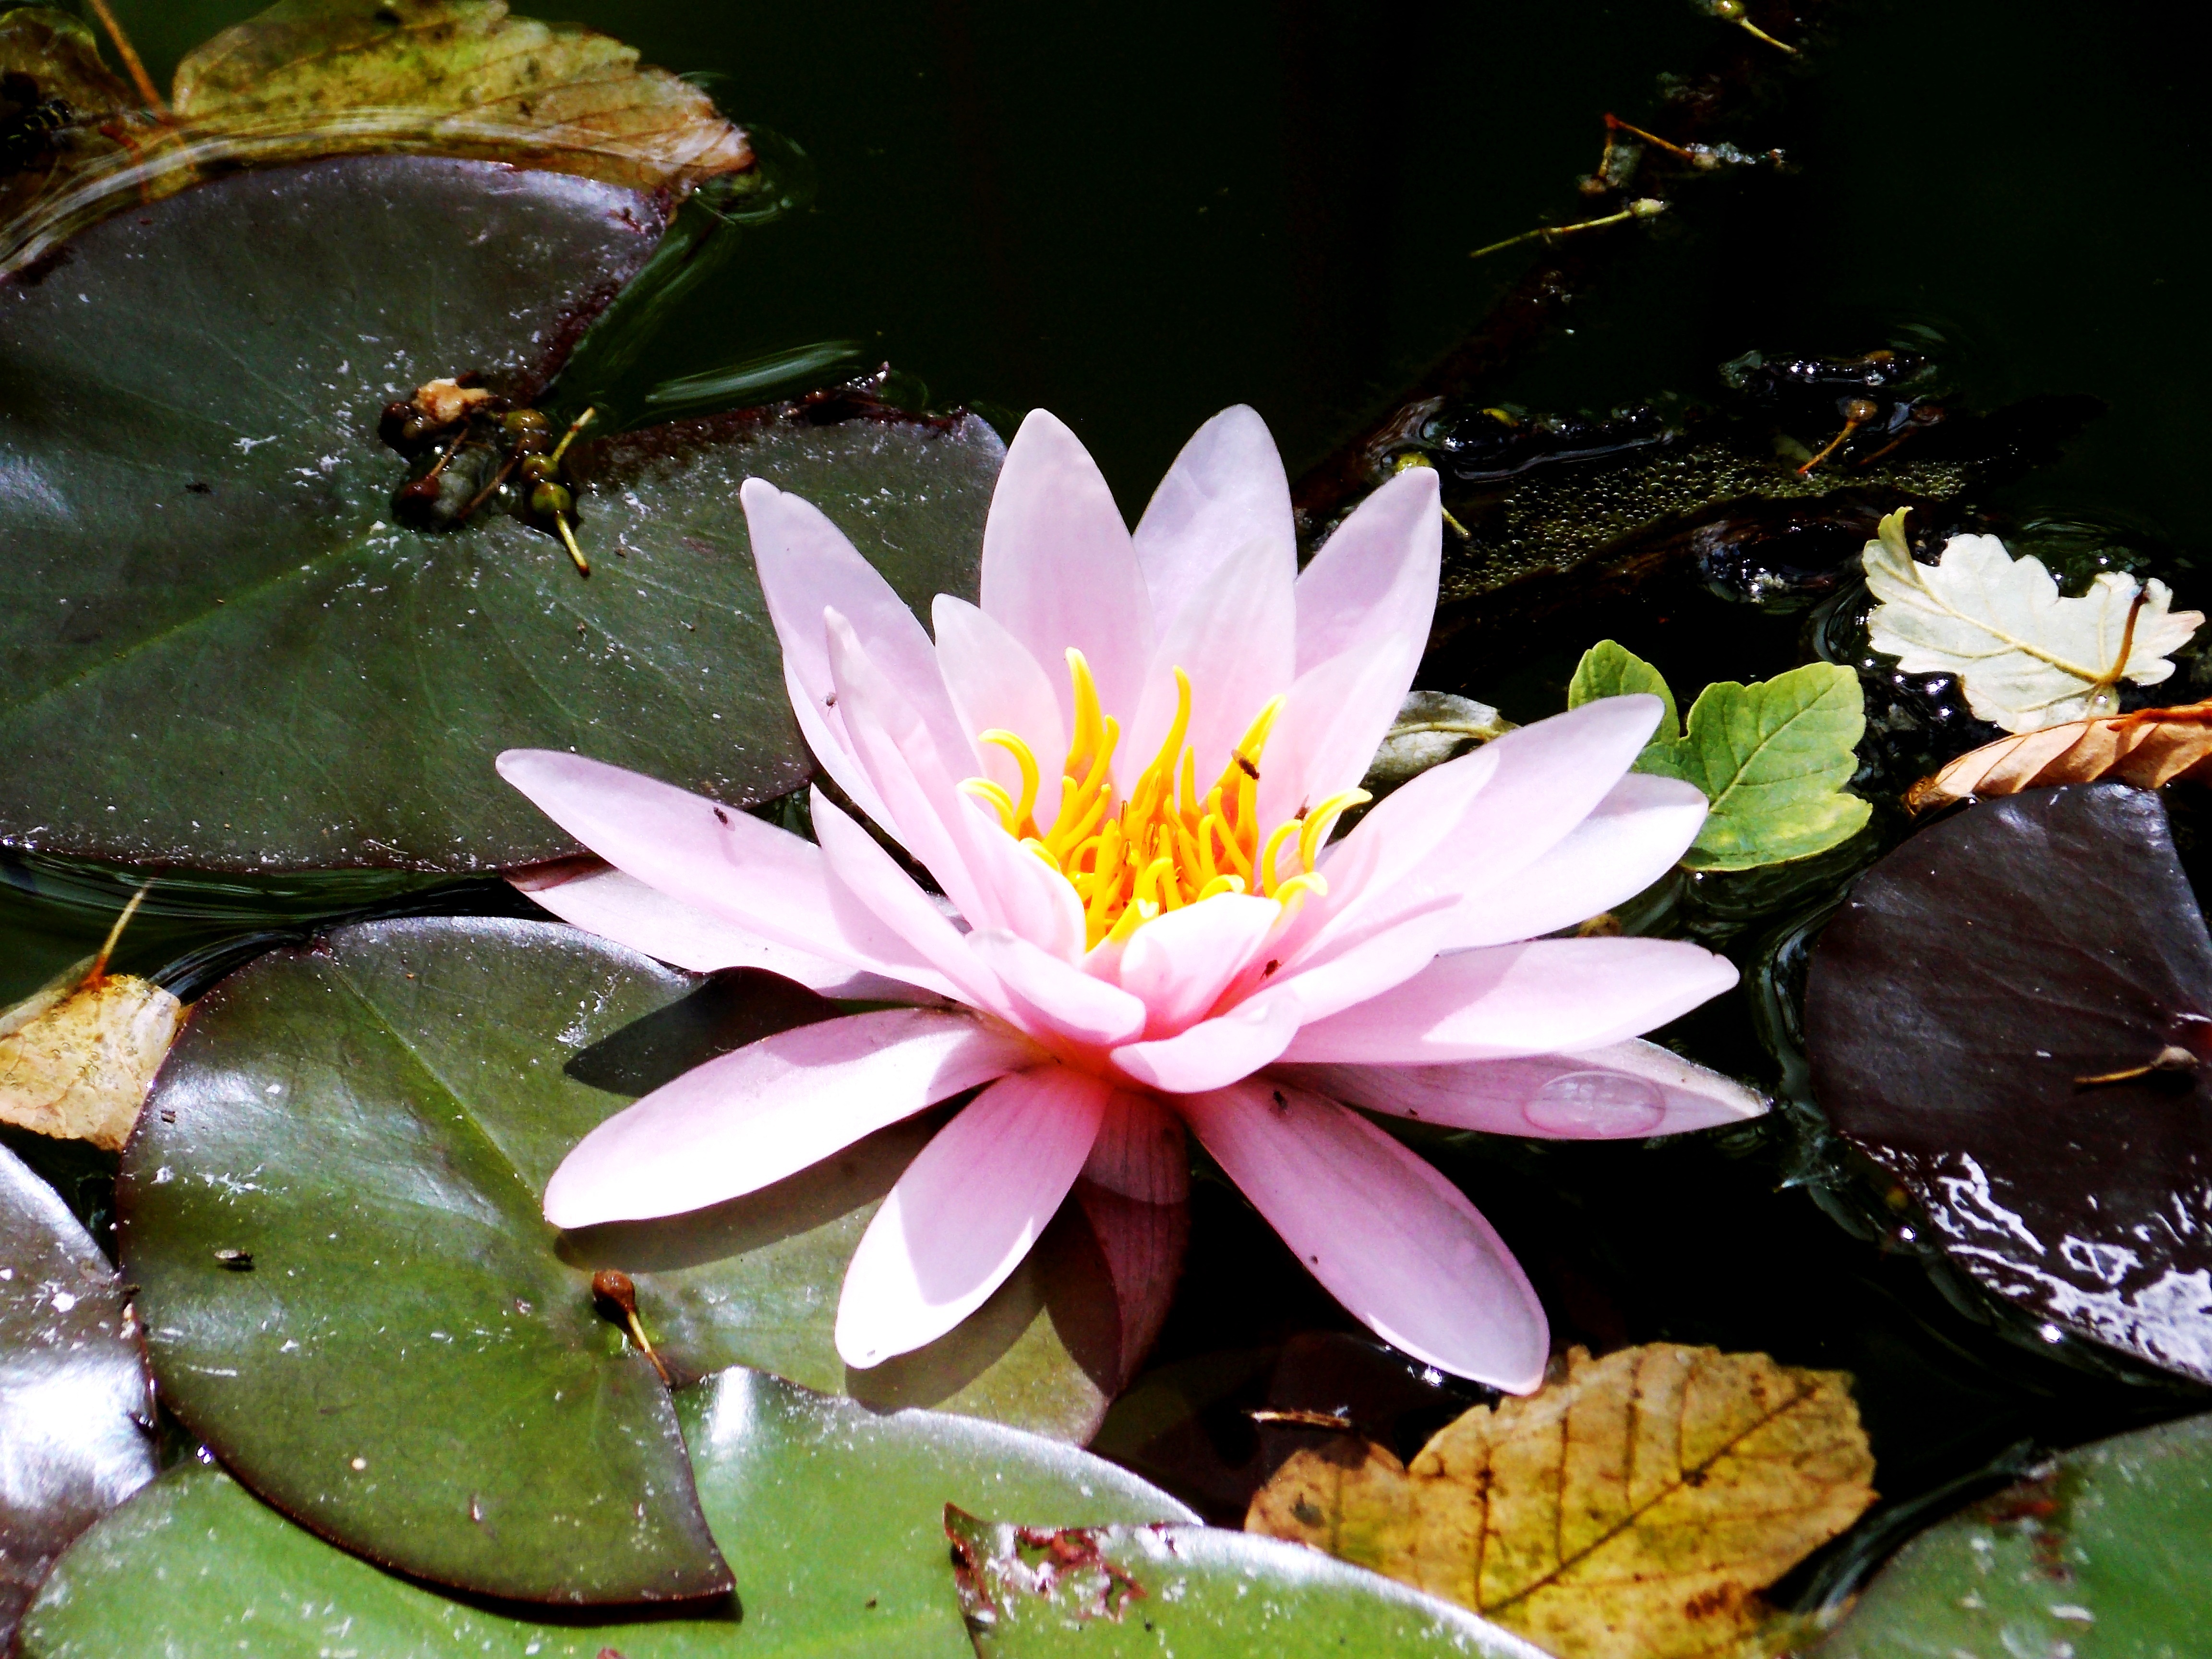
landscape, water, nature, blossom, plant, sun, leaf, flower, petal, lake, wet, summer, pond, green, botany, pink, sacred lotus, aquatic plant, flora, leaves, vegetation, lotus, beauty, lily, romania, macro photography, flowering plant, land plant, lotus family